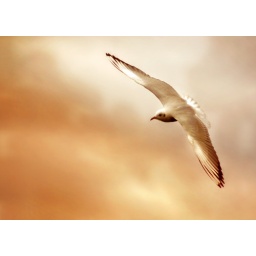
black headed gull in evening sky LDR